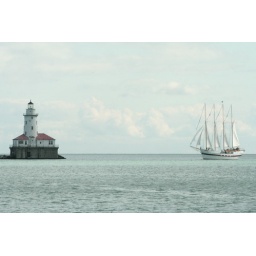
Light house and ship in Lake Michigan, near Navy Pier, Chicago.